Joselu

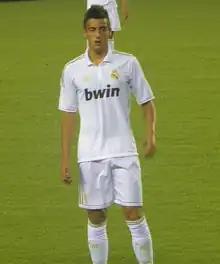
Joselu playing for Real Madrid in 2011

Joselu was Real Madrid Castilla's top scorer in the 2010–11 season, alongside Álvaro Morata, but the team failed to win promotion in the playoffs. On 21 May 2011, he made his first-team – and La Liga – debut, coming on as a substitute for Karim Benzema for the last ten minutes of a home fixture against Almería: he scored almost immediately from a Cristiano Ronaldo cross, making it 8–1 to the hosts.